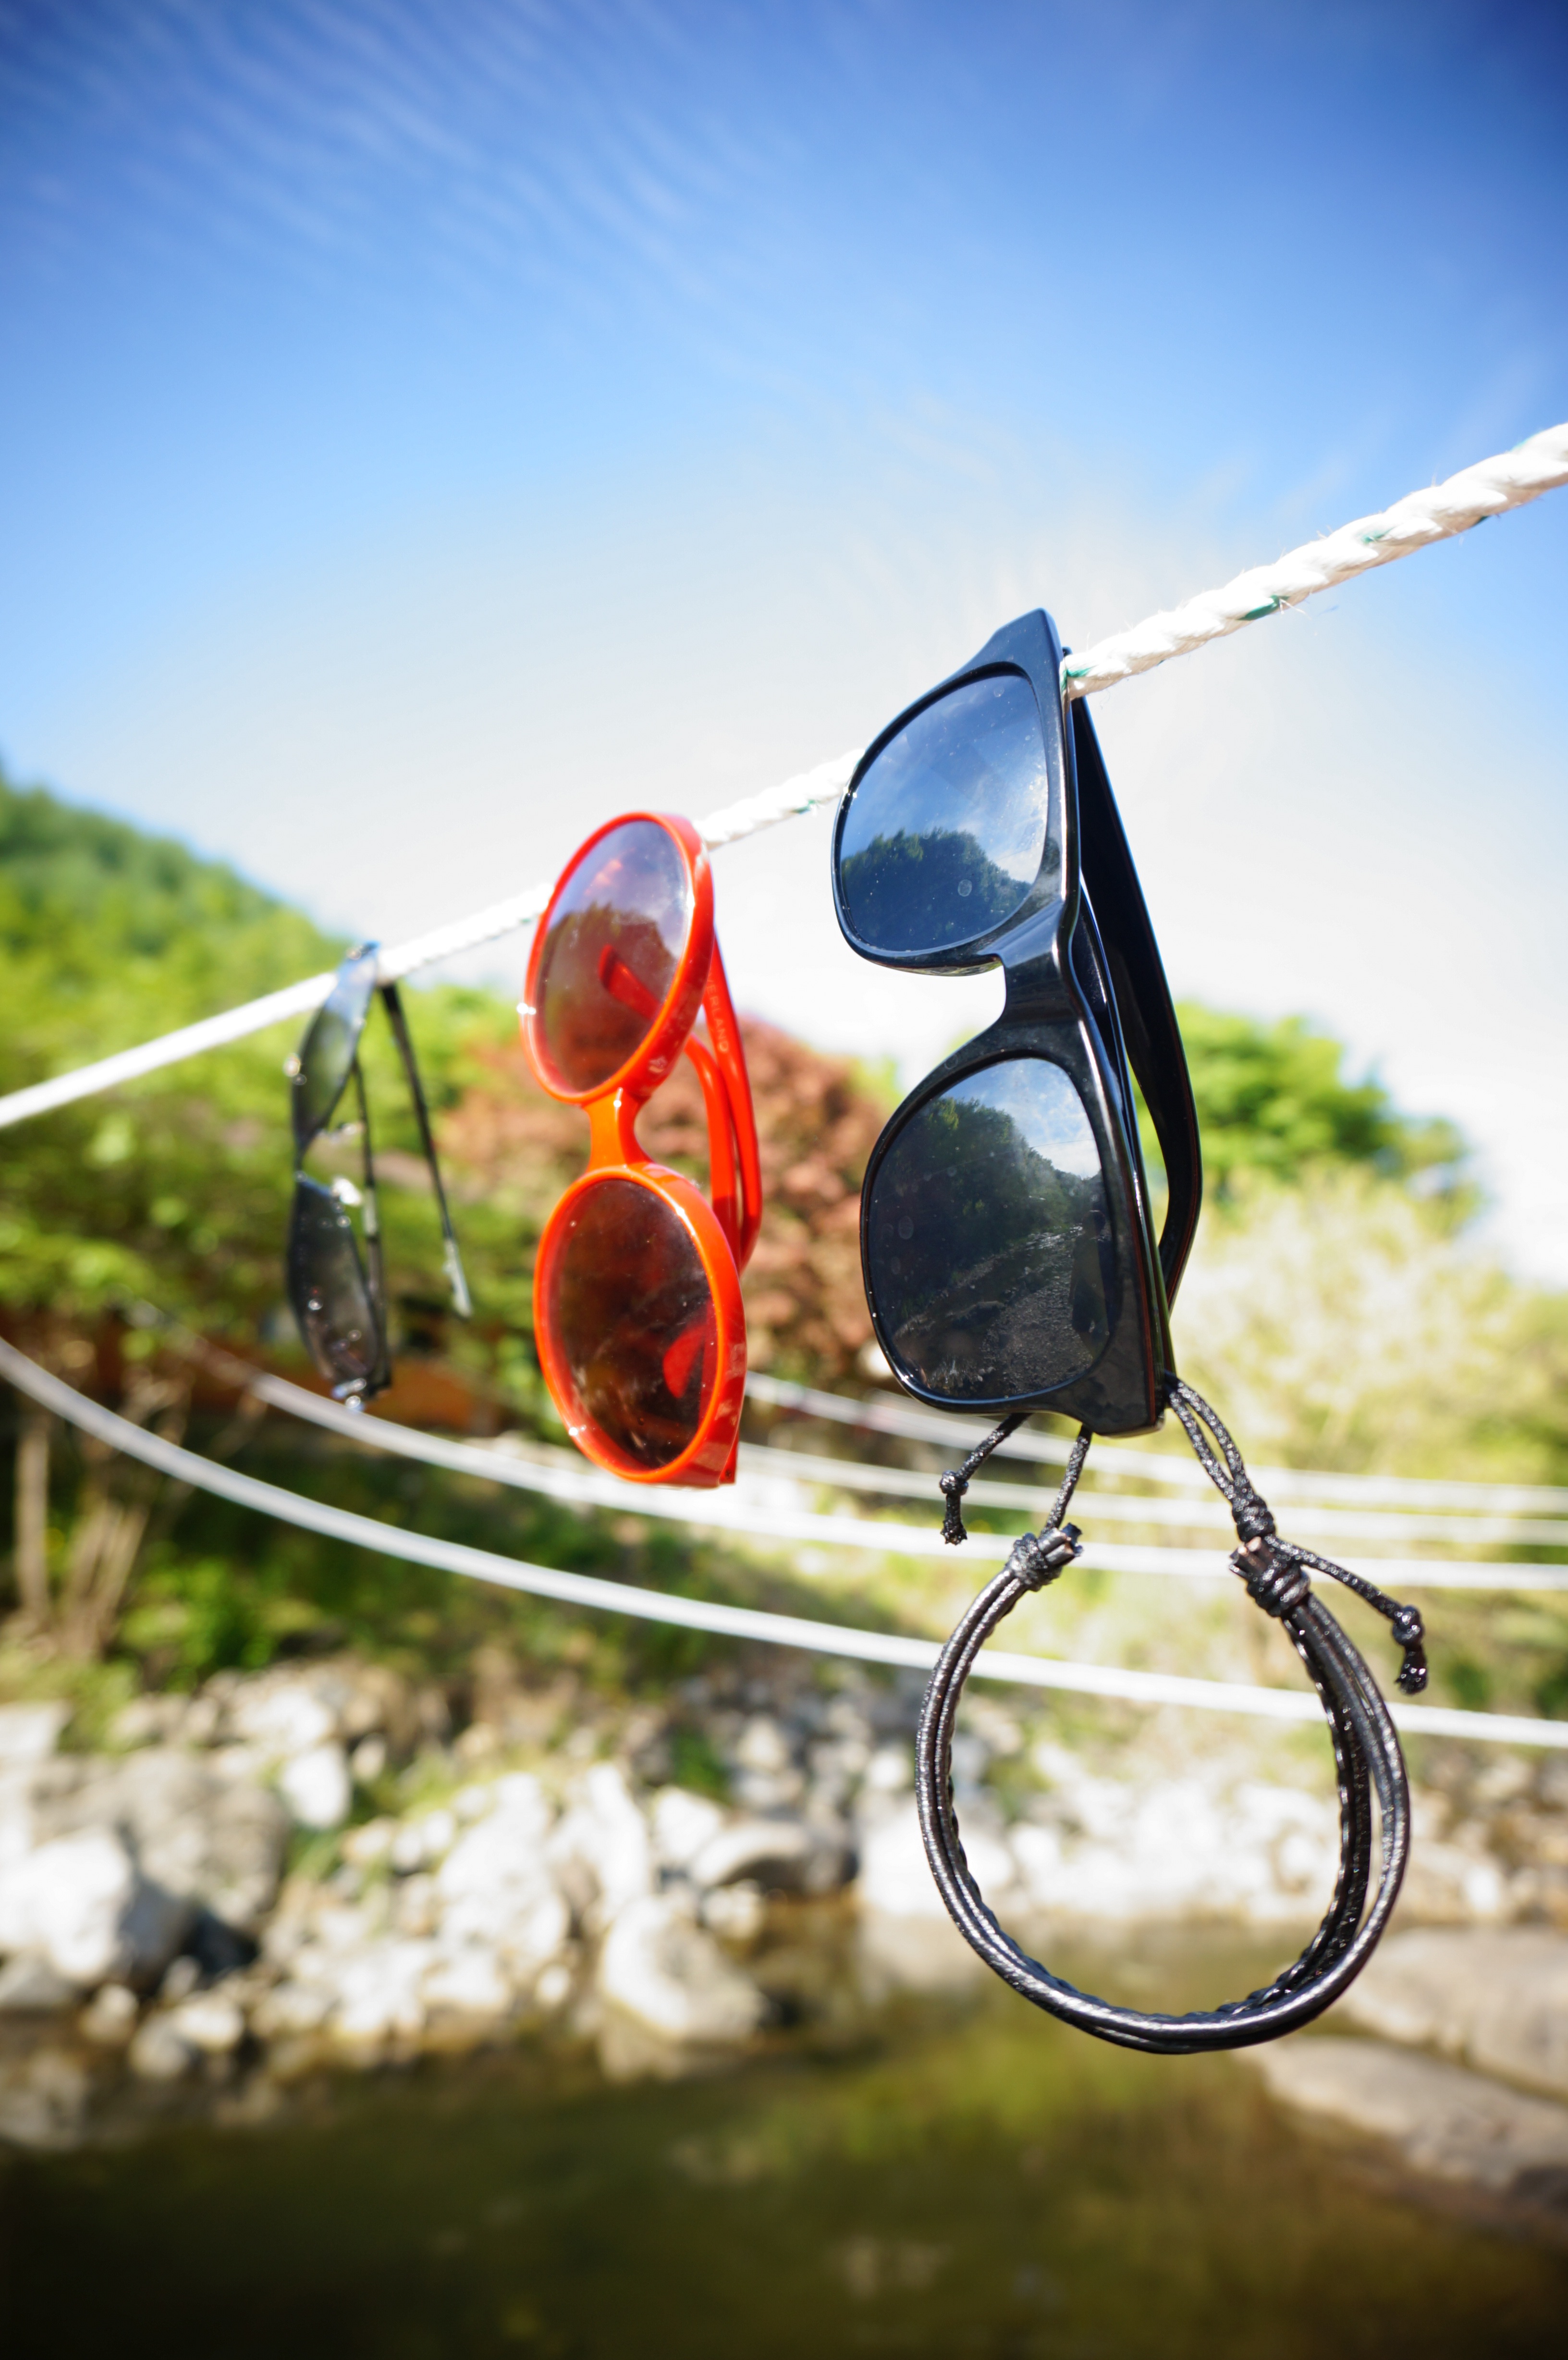
water, nature, outdoor, light, cloud, sky, sunshine, photography, leaf, flower, summer, travel, green, reflection, red, color, blue, solar, sunglasses, glasses, macro photography, atmosphere of earth